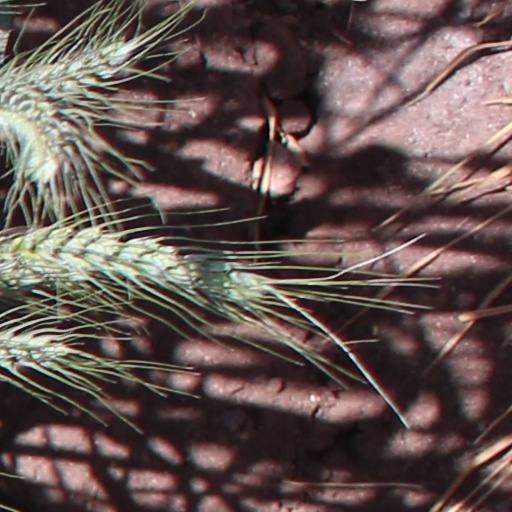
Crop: wheat